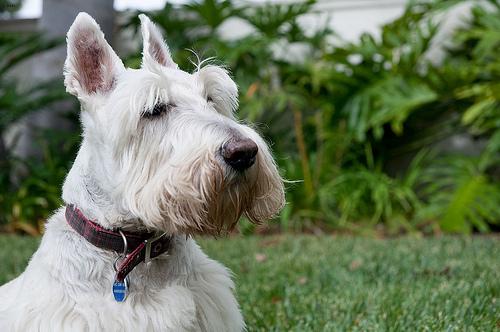
Breed: scottish terrier